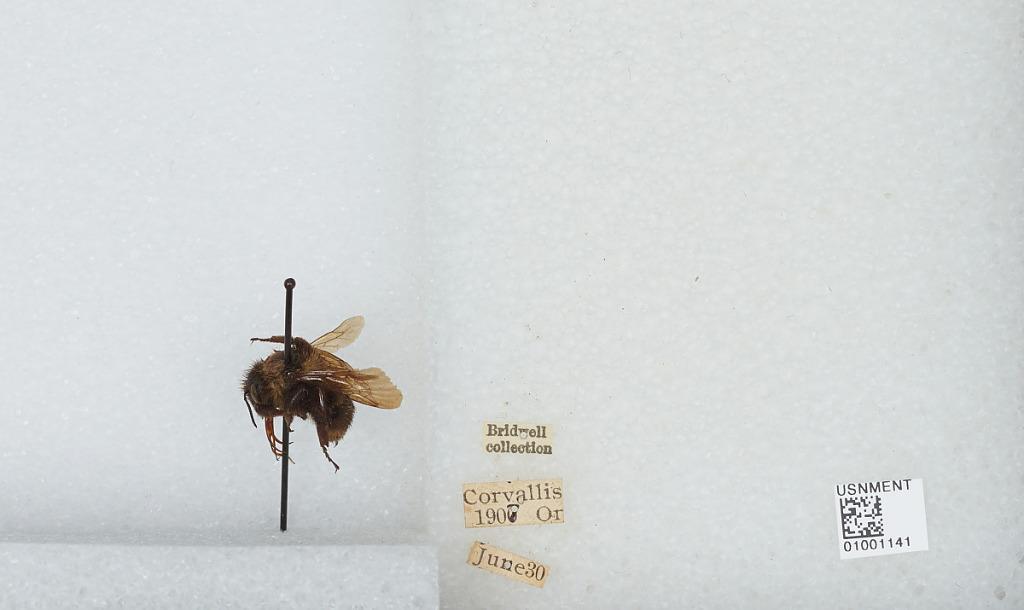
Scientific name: Bombus (Fervidobombus) californicus Smith
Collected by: Bridwell
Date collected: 1907-6-30
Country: United States
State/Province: Oregon
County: Benton
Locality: Corvallis
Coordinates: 44.5667, -123.283